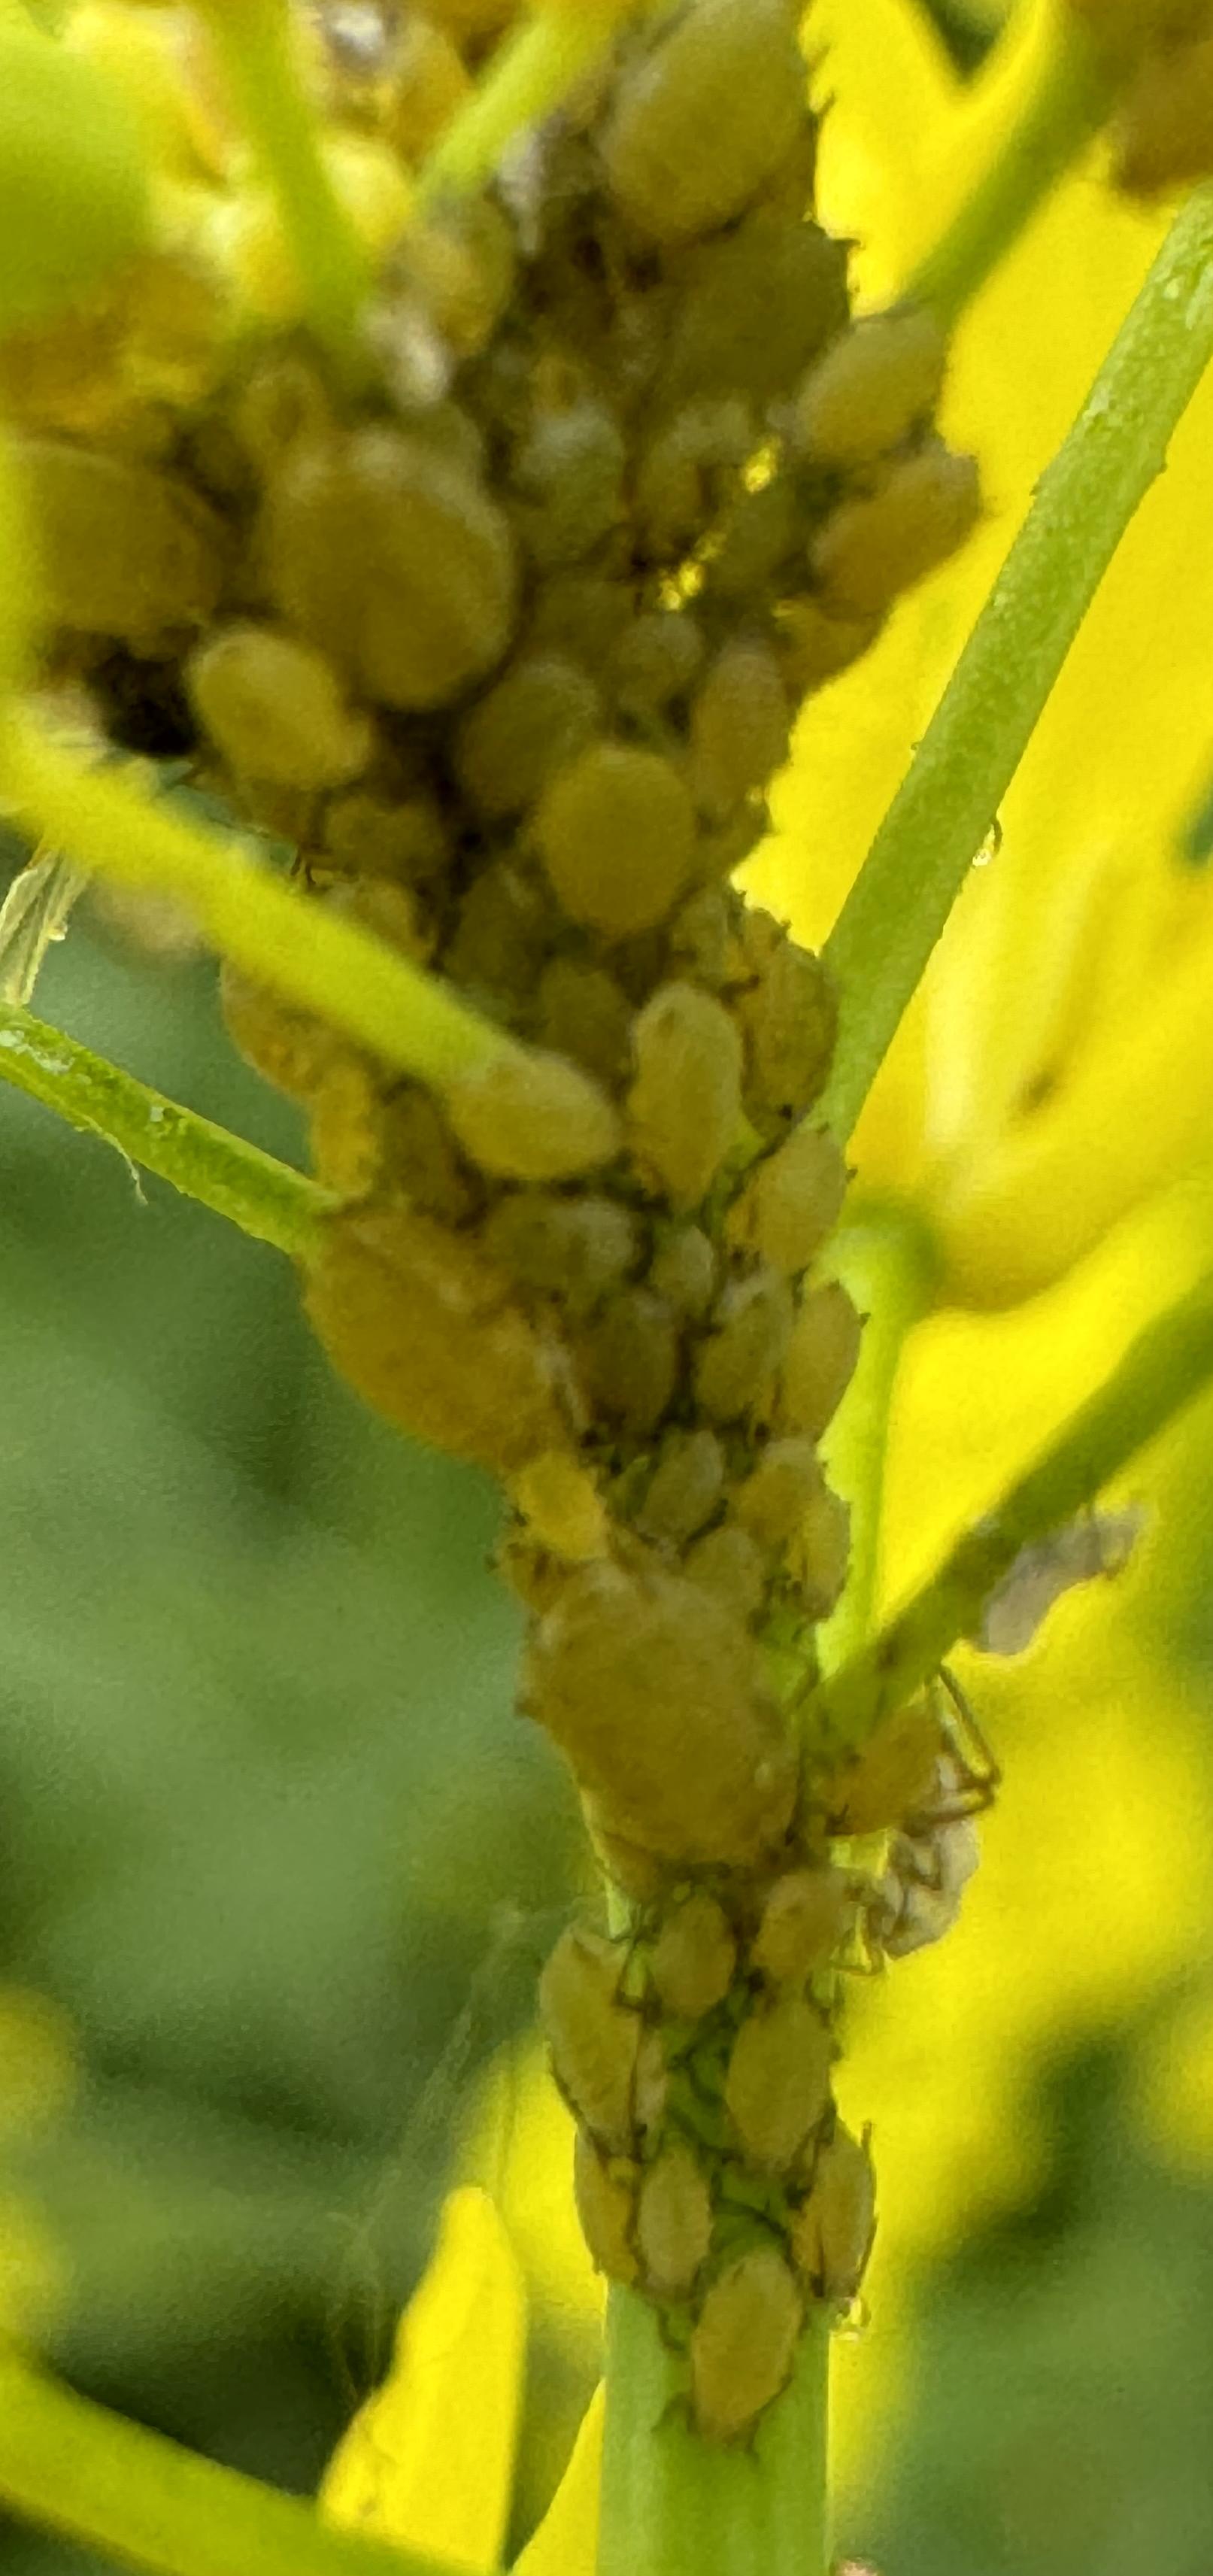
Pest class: turnip_aphid